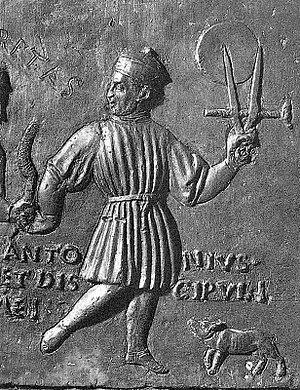
Jean Fouquet, né vers 1420, peut-être à Tours, et mort entre 1478 et 1481, probablement dans la même ville, est considéré comme l'un des plus grands peintres de la première Renaissance et le rénovateur de la peinture française du XVᵉ siècle.
Antonio di Pietro Averlino ou Averulino ou Antonio Filarete dit le Filarète est un architecte et sculpteur florentin, qui a été théoricien de l'architecture de la Renaissance italienne.
La porte de Filarete définit les battants en bronze du portail central de la basilique Saint-Pierre du Vatican.